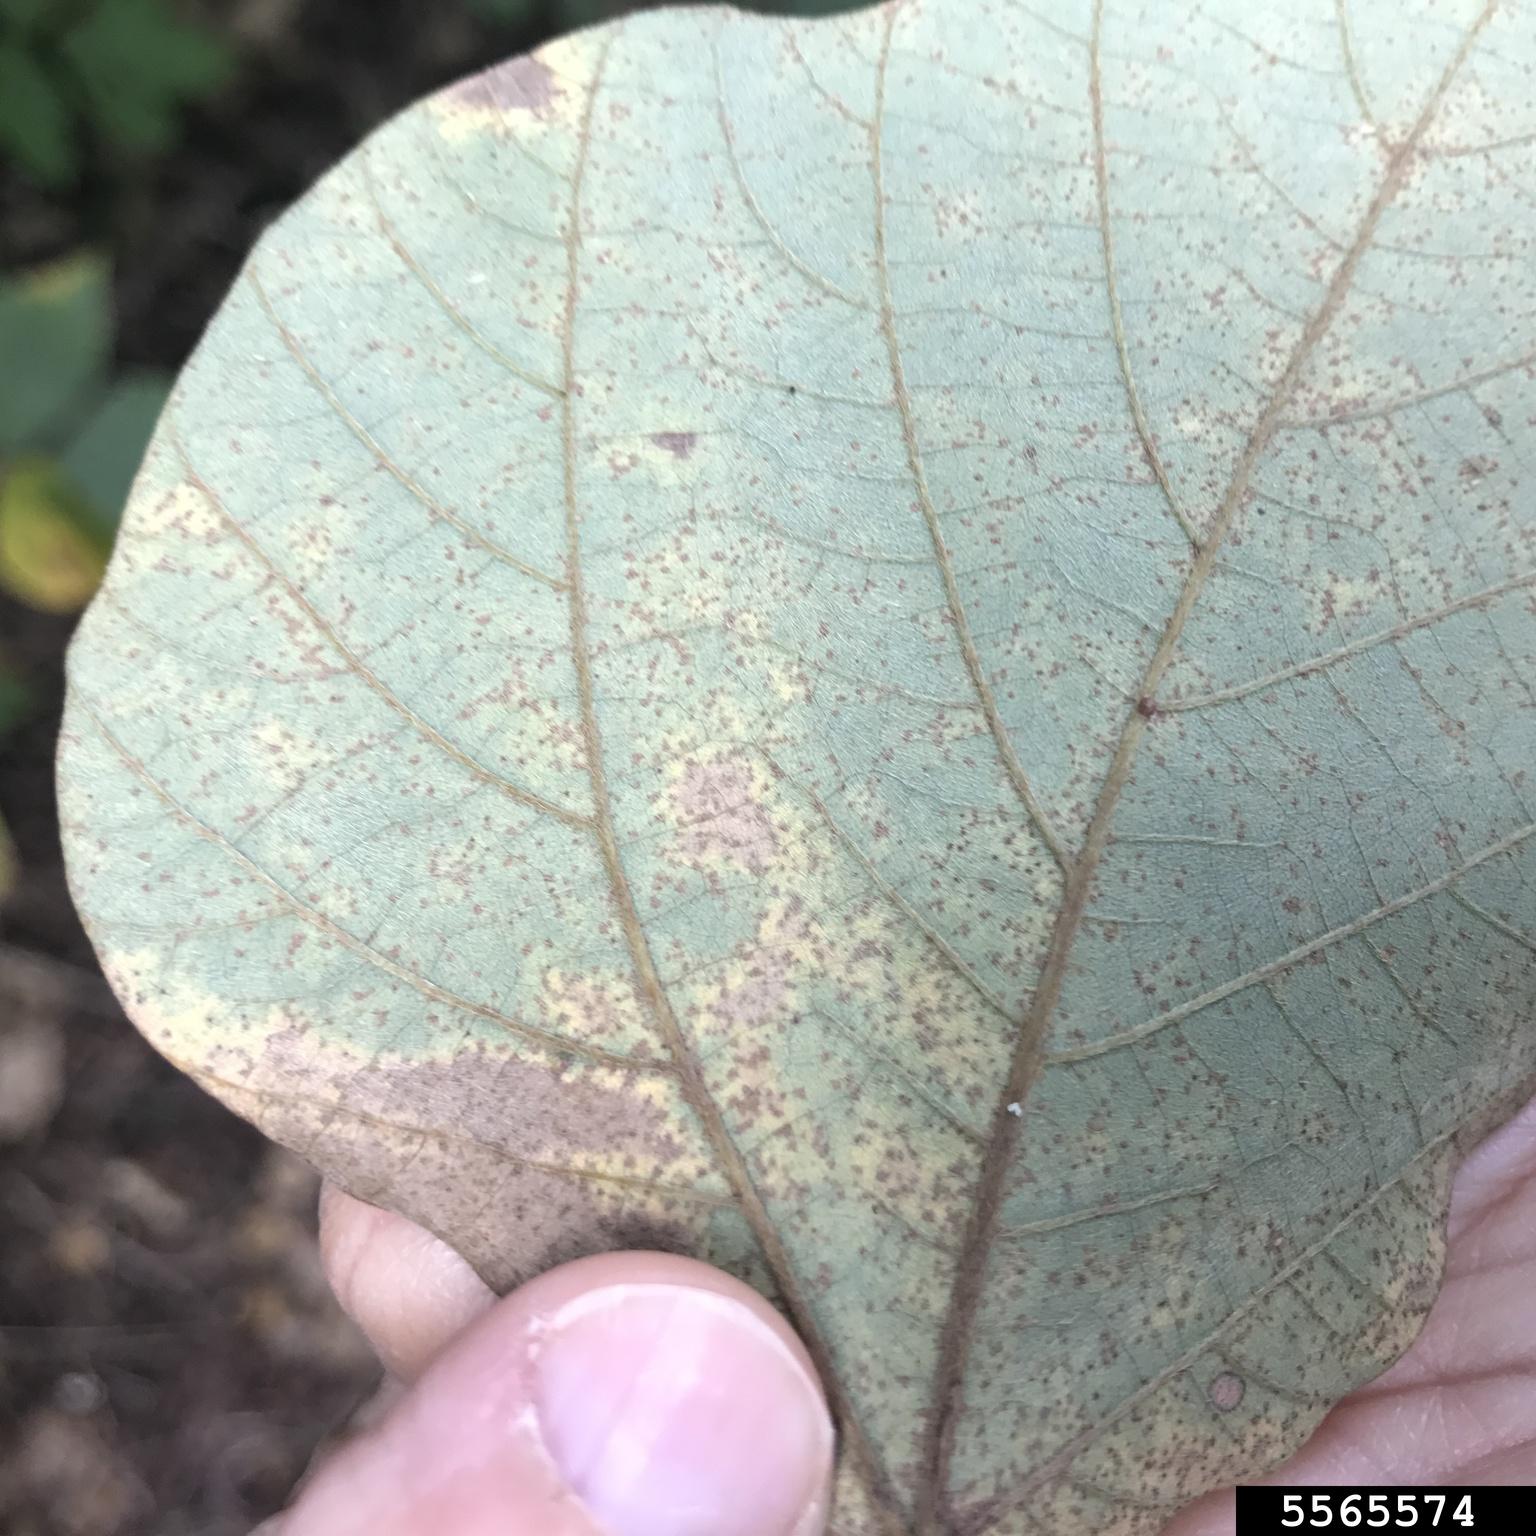
Plant: Soybean
Disease: bean rust